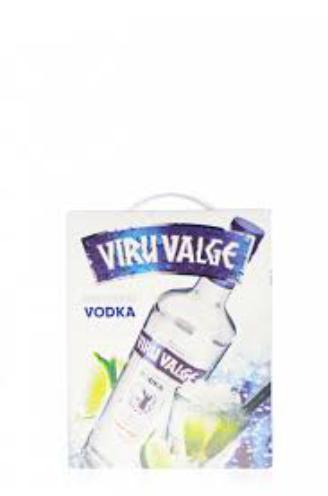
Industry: Food